William Findlater (Irish politician)

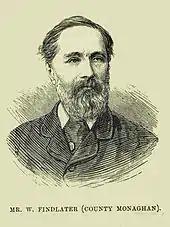
Findlater in 1880

Sir William Findlater (1824–1906) was an Irish Liberal politician who sat in the House of Commons from 1880 to 1885.